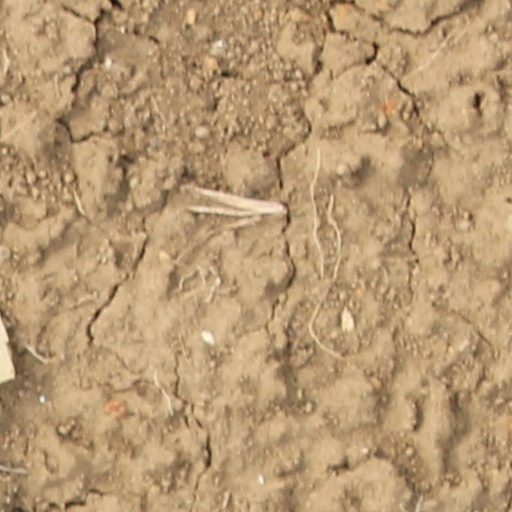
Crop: wheat